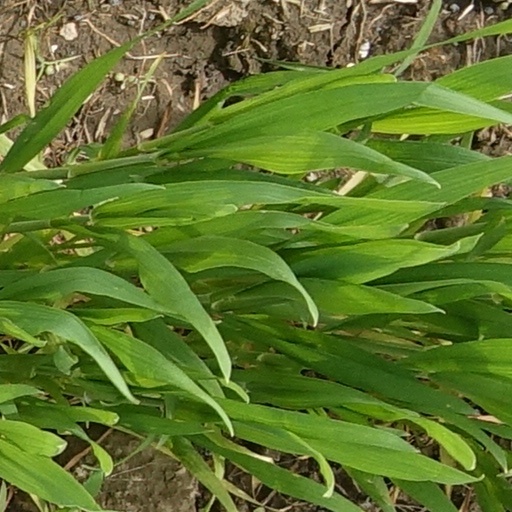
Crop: wheat